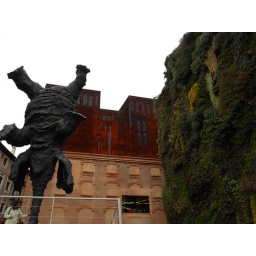
The green wall and balancing elephant at La Caixa in Madrid.